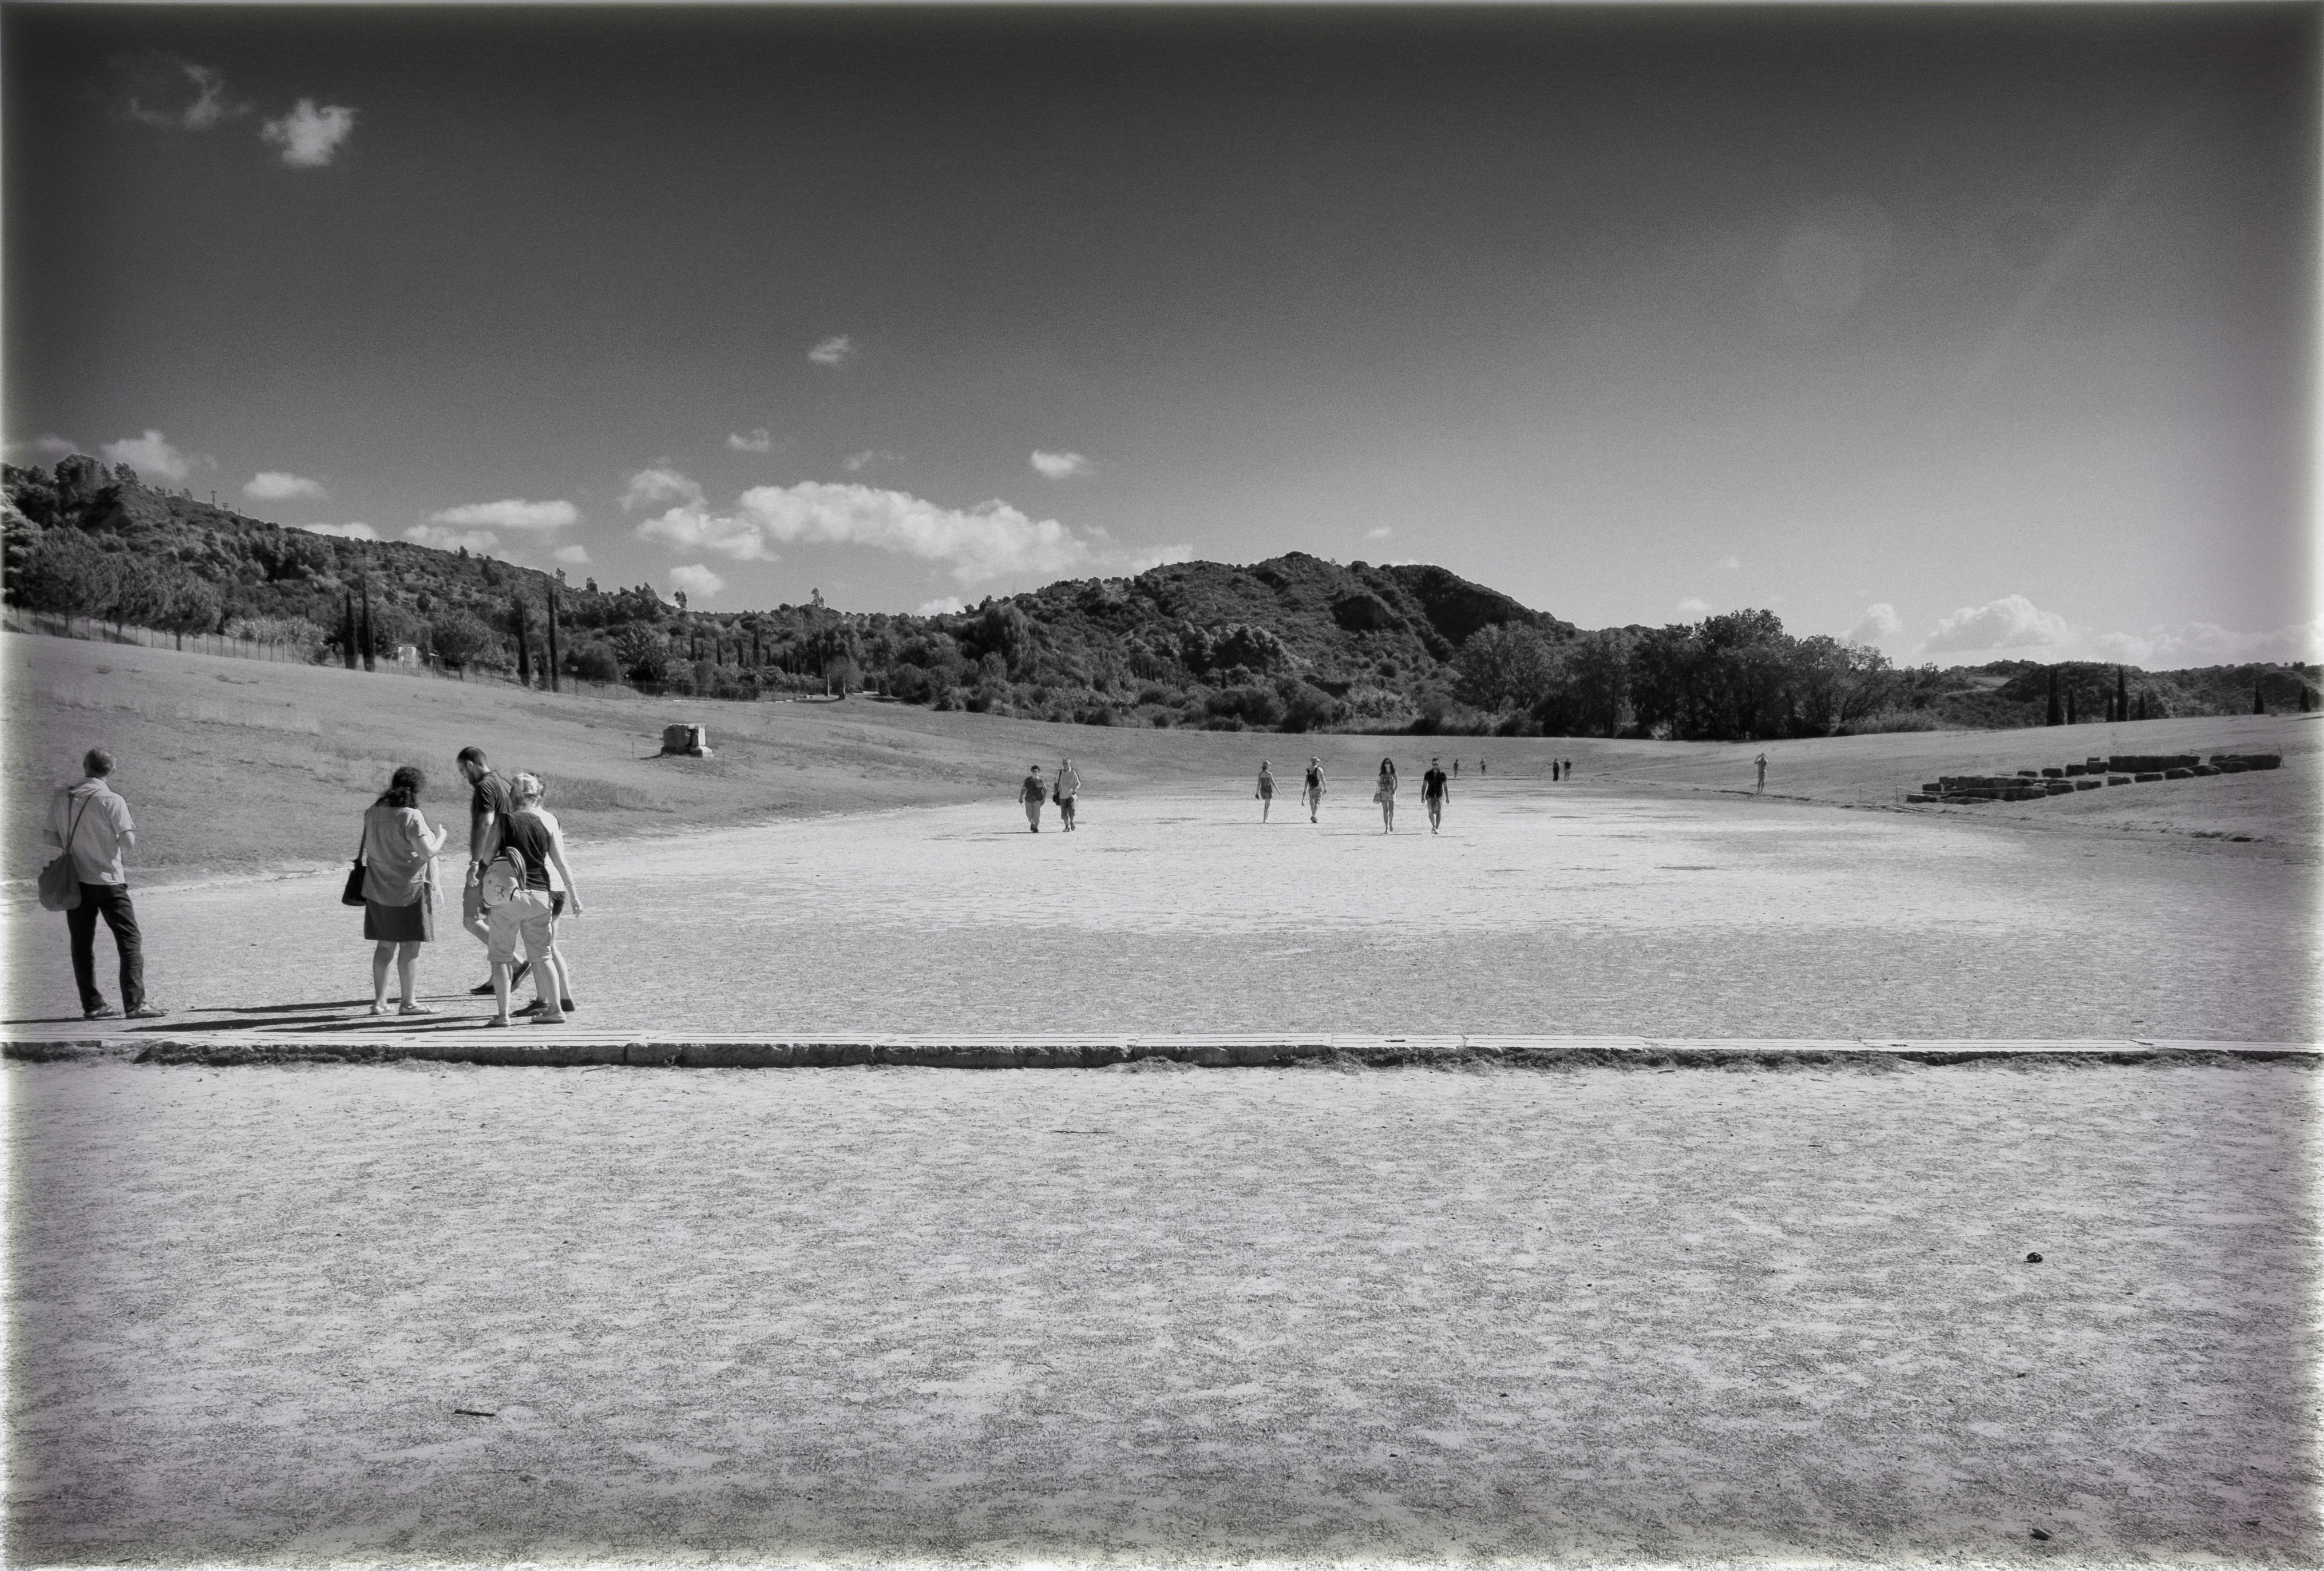
snow, winter, black and white, white, street, photography, morning, travel, fujifilm, weather, monochrome, season, photograph, greece, image, fuji, shape, fujix, fujixe1, peloponnese, olimpia, monochrome photography